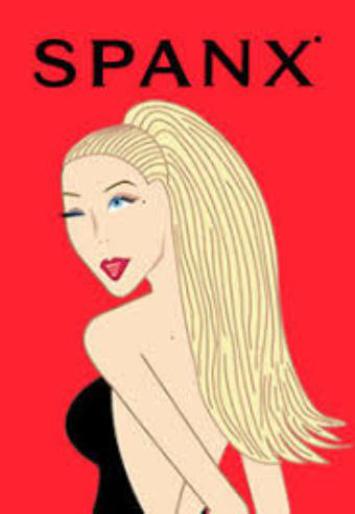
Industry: Clothes